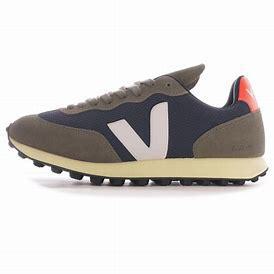
Brand: Veja
Model: RIO Branco